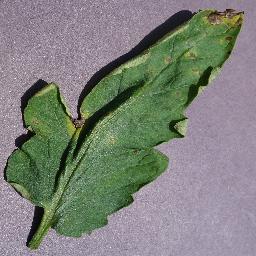
Label: Tomato___Septoria_leaf_spot